UB40

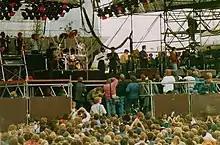
UB40 at the Rock am Ring, Nürburgring, Germany in 1987

Following great success in the UK, UB40's popularity in the US was solidified with the release of "Labour of Love", an album of cover songs, in 1983. The album reached number one on the UK Albums Chart and number 14 on the "Billboard" 200 in the US five years later. The album featured the song "Red Red Wine", a cover version of a Neil Diamond song (arranged similarly to Tony Tribe's version); it reached number one in the UK in 1983 and number one in the US in 1988. Three years later, UB40 performed at the Birmingham Heart Beat Charity Concert 1986. In 1987, Ray "Pablo" Falconer, the producer of UB40's music, died in a car crash. His brother, Earl Falconer, the band's bassist, was driving with nearly twice the legal limit of alcohol in his blood. Earl was sentenced to six months' imprisonment in June 1988 and banned from driving for three years.